Patrick Williams (wide receiver)

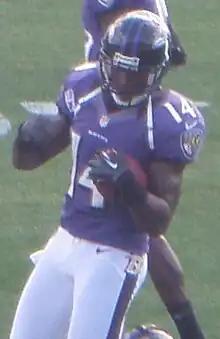
Williams practicing at Navy–Marine Corps Memorial Stadium with the Ravens in 2012.

Patrick Darnell Williams (born January 19, 1986) is an American former professional football wide receiver. He was signed by the Green Bay Packers as an undrafted free agent in 2009. He played college football at Colorado.